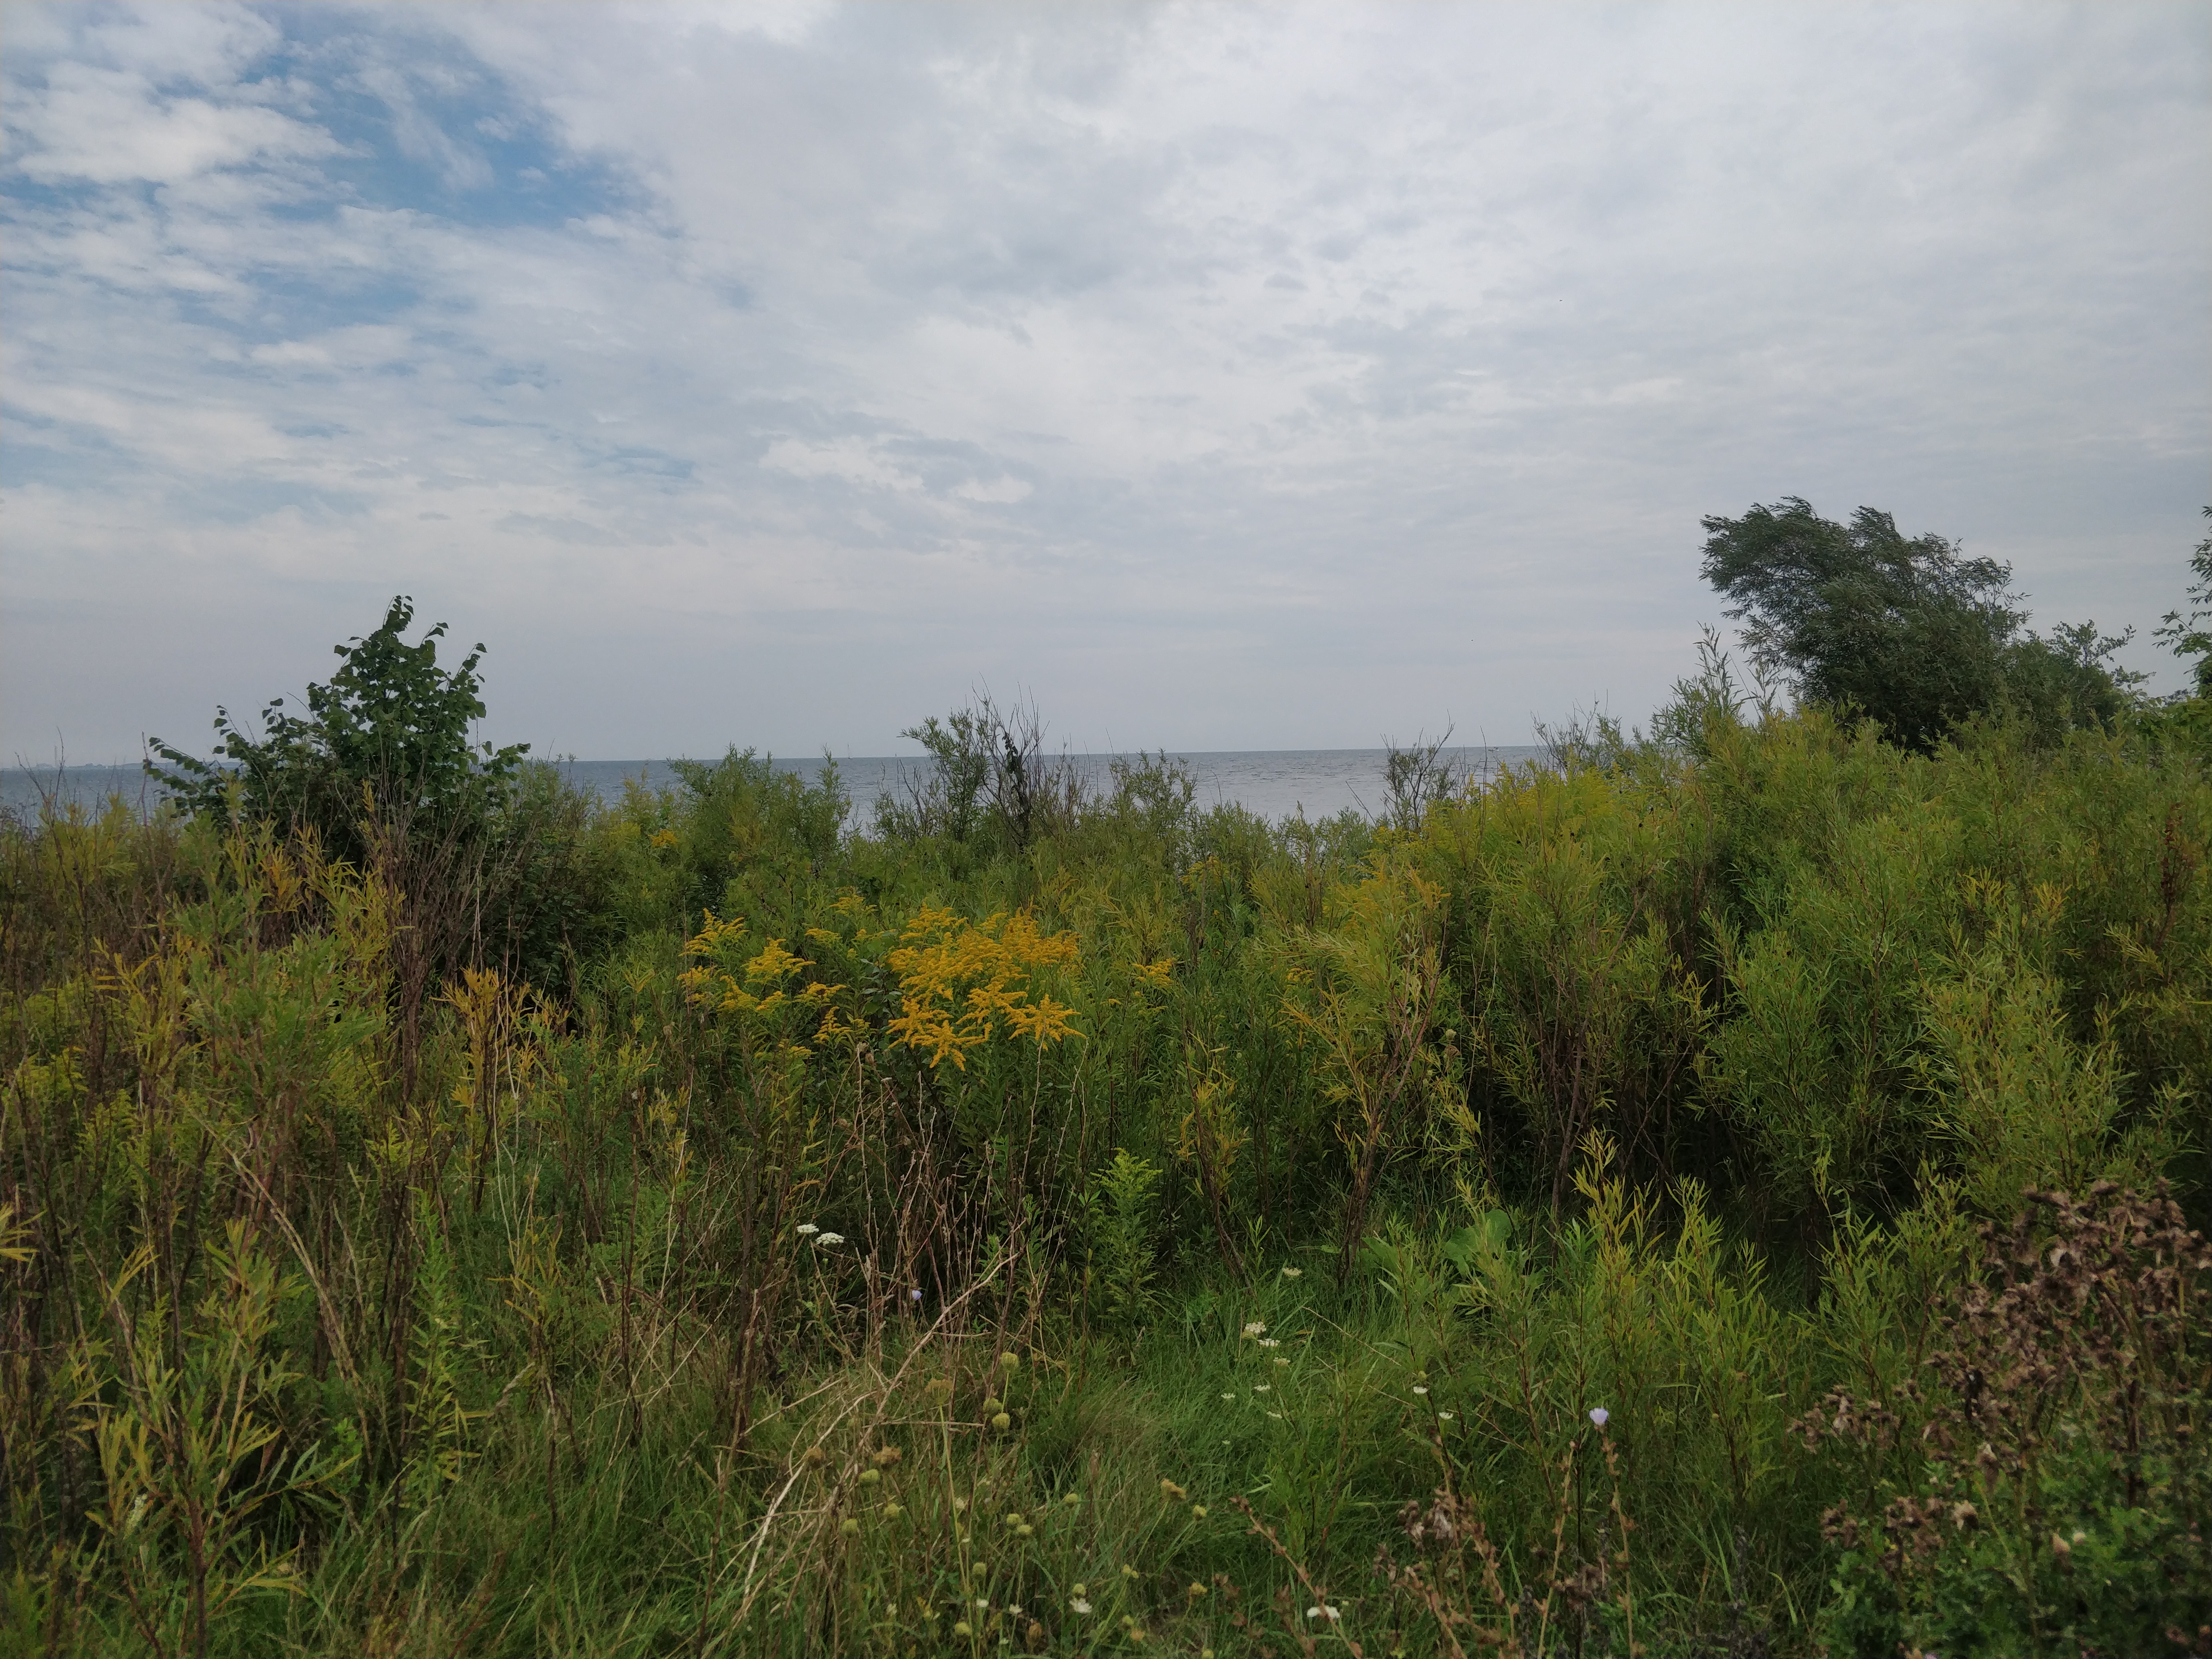
plants, vegetation, lake, natural landscape, nature, natural environment, nature reserve, shrubland, tree, plant community, wilderness, biome, prairie, grass, grassland, sky, land lot, grass family, forest, meadow, plant, leaf, ecoregion, wildlife, shrub, cloud, rural area, landscape, pasture, chaparral, wildflower, plain, hill, savanna, temperate broadleaf and mixed forest, jungle, tropical and subtropical coniferous forests, road